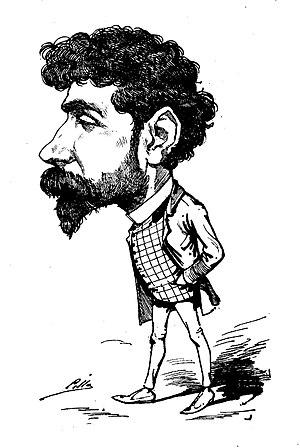
Manuel Antonin Ildefonse Cypriano Luque de Soria dit « Luque », né en 1854 à Almería et mort le 8 novembre 1924 à Autun, est un artiste peintre, dessinateur, caricaturiste et lithographe espagnol ayant fait carrière principalement à Paris.